Gyumri

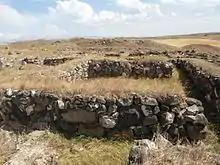
The Orontid settlement of Kumayri, 5th–2nd centuries BC

Archaeological excavations conducted throughout the Soviet period have shown that the area of modern-day Gyumri has been populated since at least the third millennium BC. The area was mentioned as Kumayri in the historic Urartian inscriptions dating back to the 8th century BC. Kumayri may be identical with the city of "Gymnias" or "Gumnias" (Γυμνιάς in greek) mentioned by Xenophon in his "Anabasis".